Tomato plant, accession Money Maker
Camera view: bottom (45 deg); turntable rotation: 150 degrees
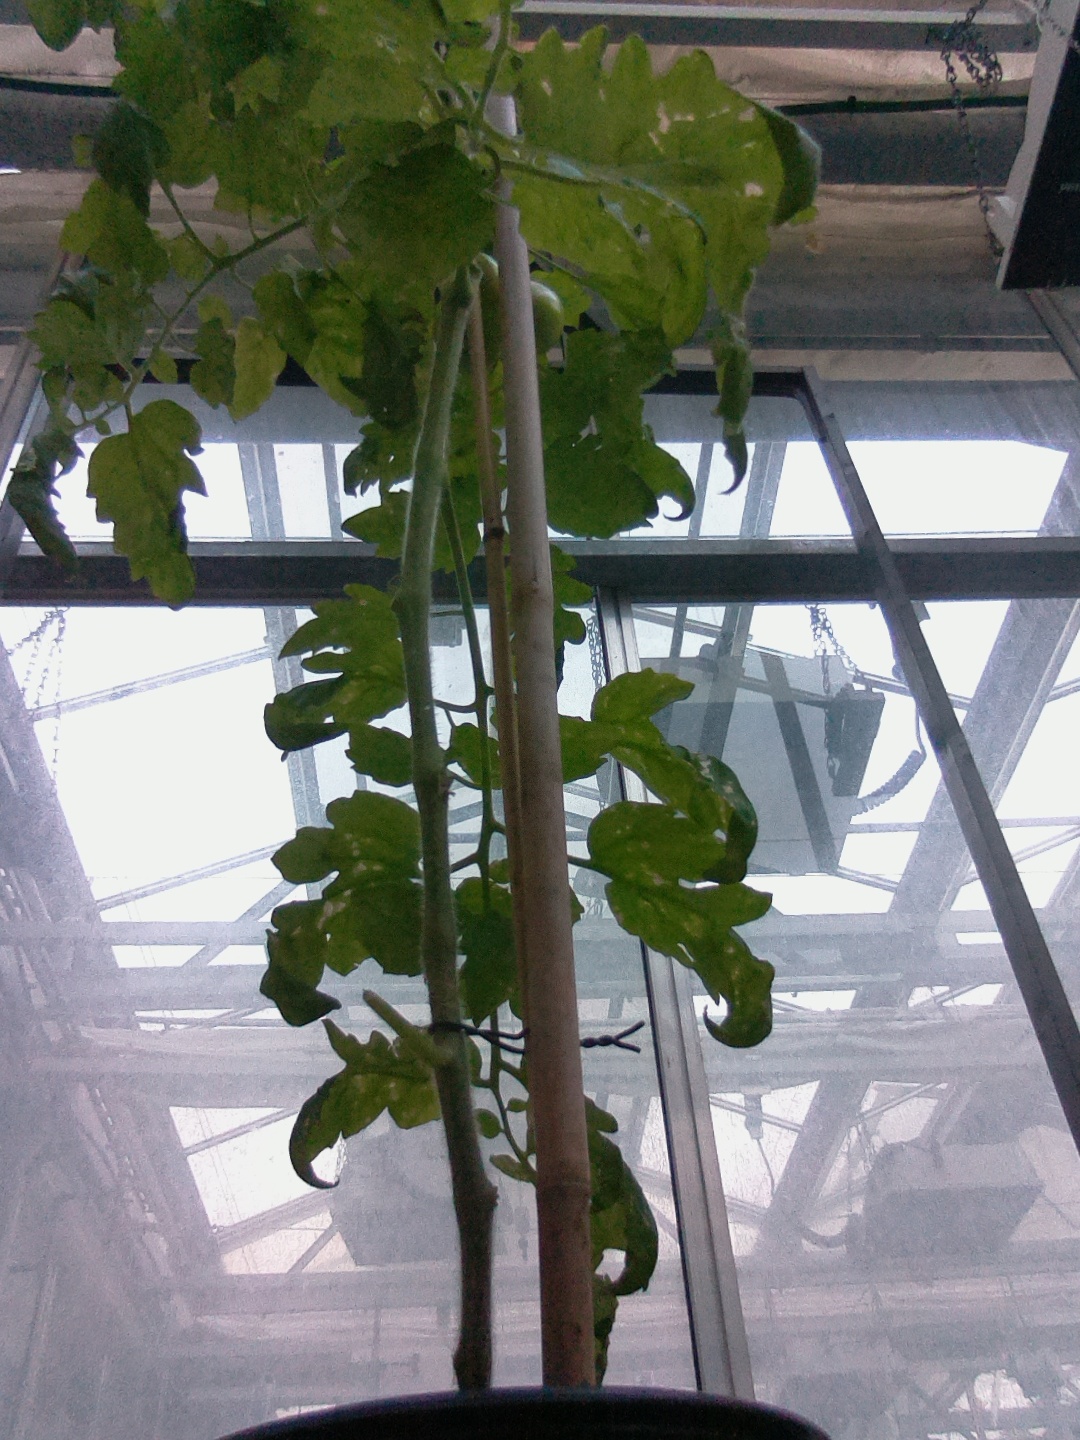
BBCH growth stage 78: 80% -90% of final fruit size